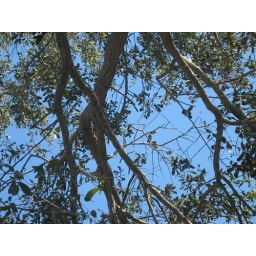
funny thing a little girl walks up to me and tells me theres another bird over yonder LOL